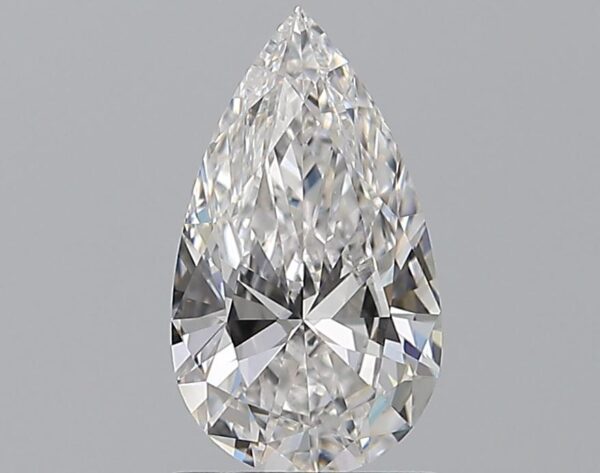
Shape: pear
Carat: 1.01
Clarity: VS1
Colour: D
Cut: EX
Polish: EX
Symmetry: VG
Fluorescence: M
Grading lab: GIA
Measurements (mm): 9.7 x 5.57 x 3.16